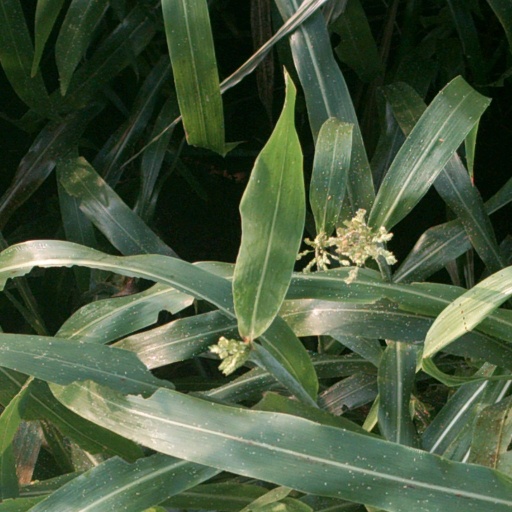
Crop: sorghum